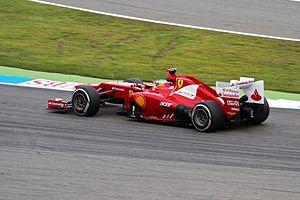
Fernando Alonso pendant les EL du Grand Prix d'Allemagne 2012 sur Ferrari F2012.